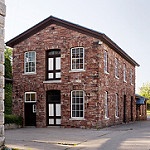
Label: buildings